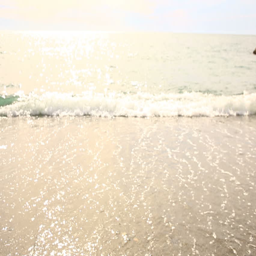
a woman sits alone on a deserted beach in bad weather , looks at the sea and eats pizza